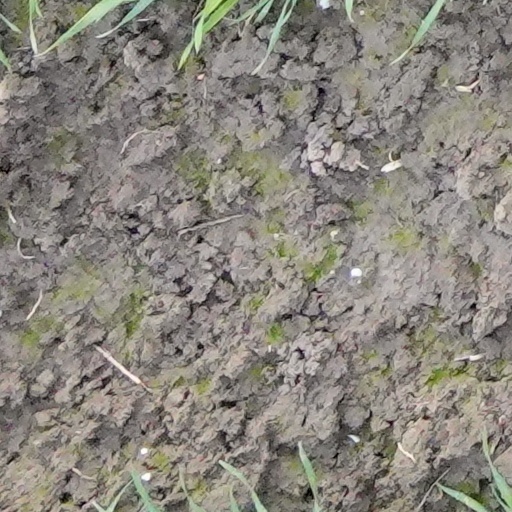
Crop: wheat